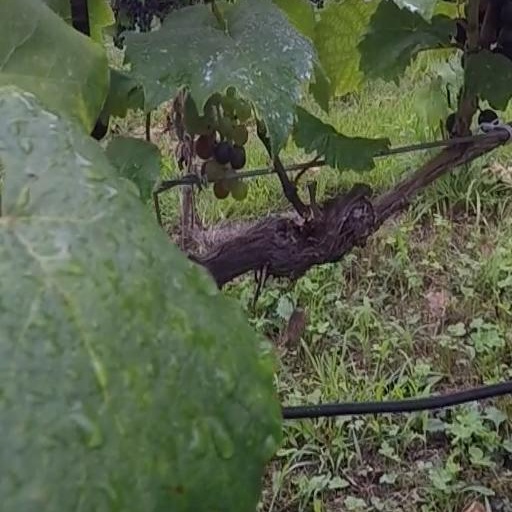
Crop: grape